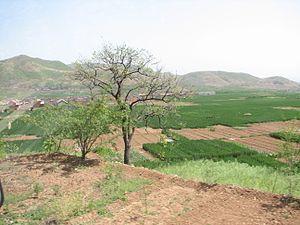
Linzhou est une ville de la province du Henan en Chine. C'est une ville-district placée sous la juridiction de la ville-préfecture d'Anyang.